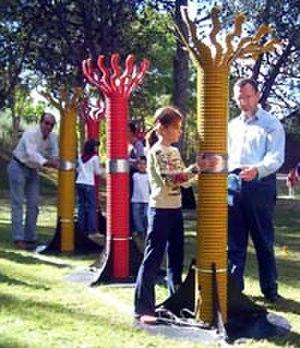
Tubulophone, Jean-Robert Sedano
Le Tubulophone est un instrument de musique interactif inventé en 1993 par Jean-Robert Sédano.